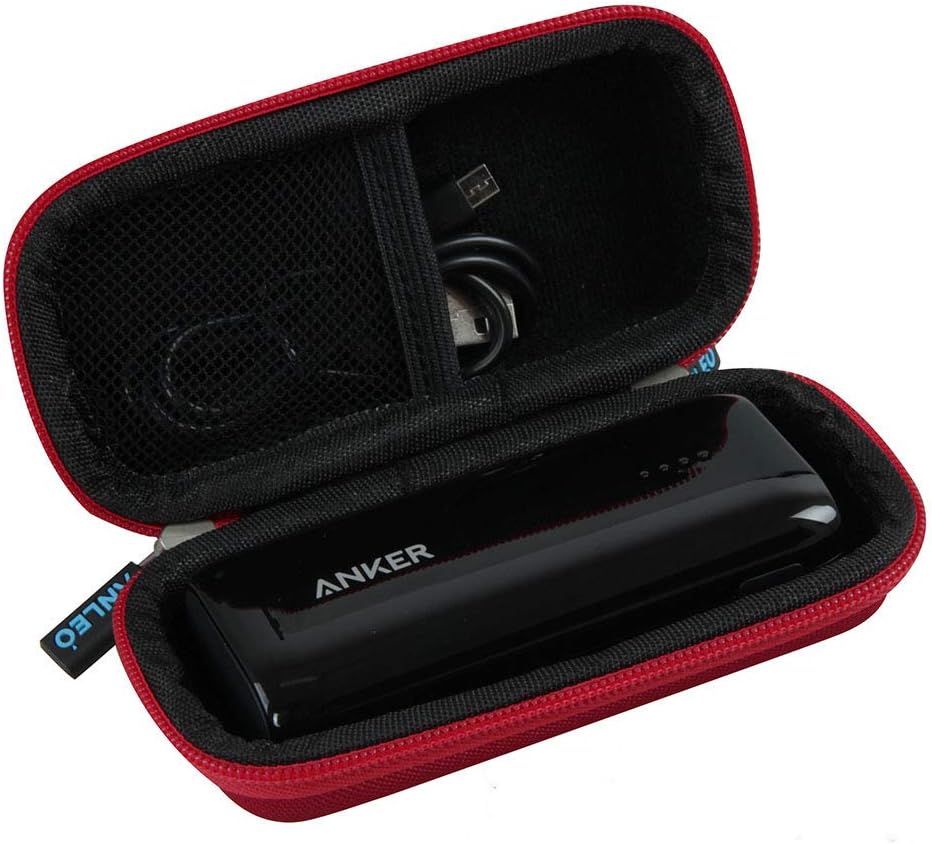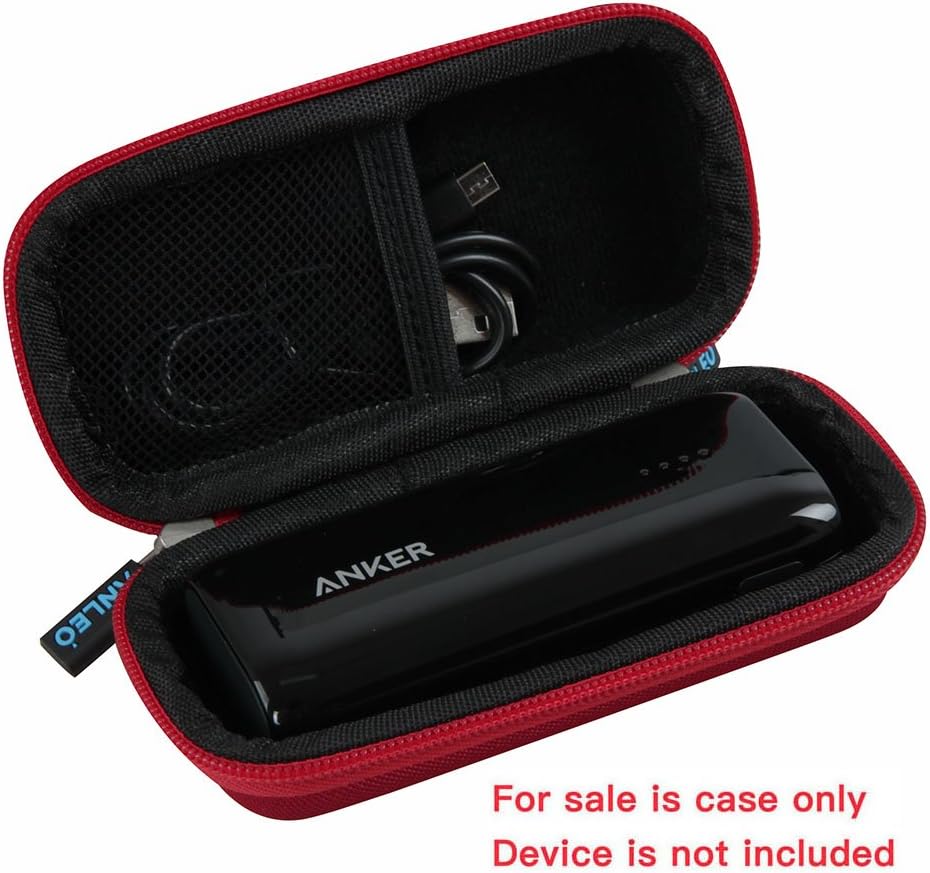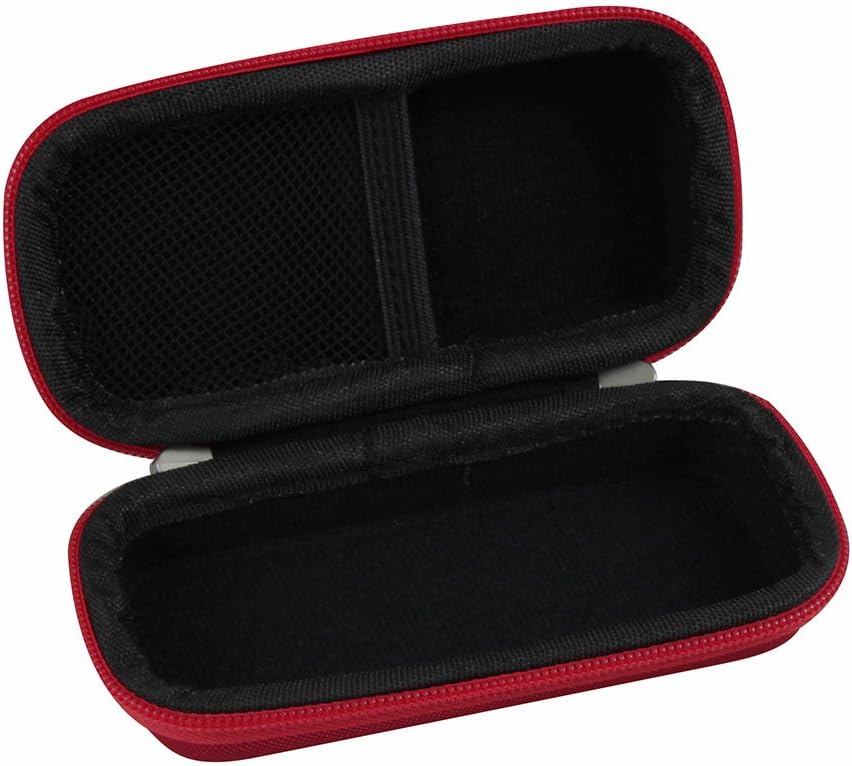
Anleo Hard Travel Case for fits Anker Astro E1 5200mAh / 6700mAh Candy bar-Sized Ultra Compact Portable Charger External Battery Power Bank (Red)
Category: Cell Phones & Accessories
Anleo Hard Travel Case for fits Anker Astro E1 5200mAh / 6700mAh Candy bar-Sized Ultra Compact Portable Charger External Battery Power Bank (Red)
Features: Anleo Hard Travel Case for Anker Astro E1 5200mAh Candy bar-Sized Ultra Compact Portable Charger | The lining has a Soft protective lining inside. This lining effectively protects your Charger from getting scratches and keeps it clean and clear. Hand Strap For keeping your devices safe and handy. | Made to fit Anker Astro E1 5200mAh / 6700mAh / Anker PowerCore II 6700 Candy bar-Sized Ultra Compact Portable Charger | Material: Nylon; Color: Red; Internal Size: 4.4 * 2 * 1.25 inch | Case Only! (device and accessories are sold separately)